Classification Tree Method

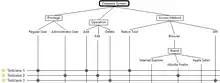
Classification Tree for a Database System

Applying the classification tree method, the identification of test relevant aspects gives the classifications: "User Privilege", "Operation" and "Access Method".